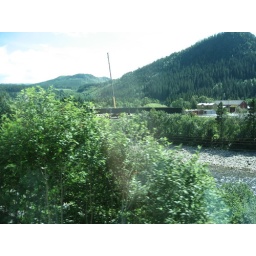
getting ready for the big push  to slide bridge over the river